Francis Taylor Piggott

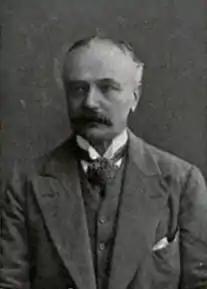
Francis Taylor Piggott

Sir Francis Taylor Piggott (25 April 1852 – 12 March 1925) was a British jurist and author. He was the Chief Justice of Hong Kong from 1905 to 1912.